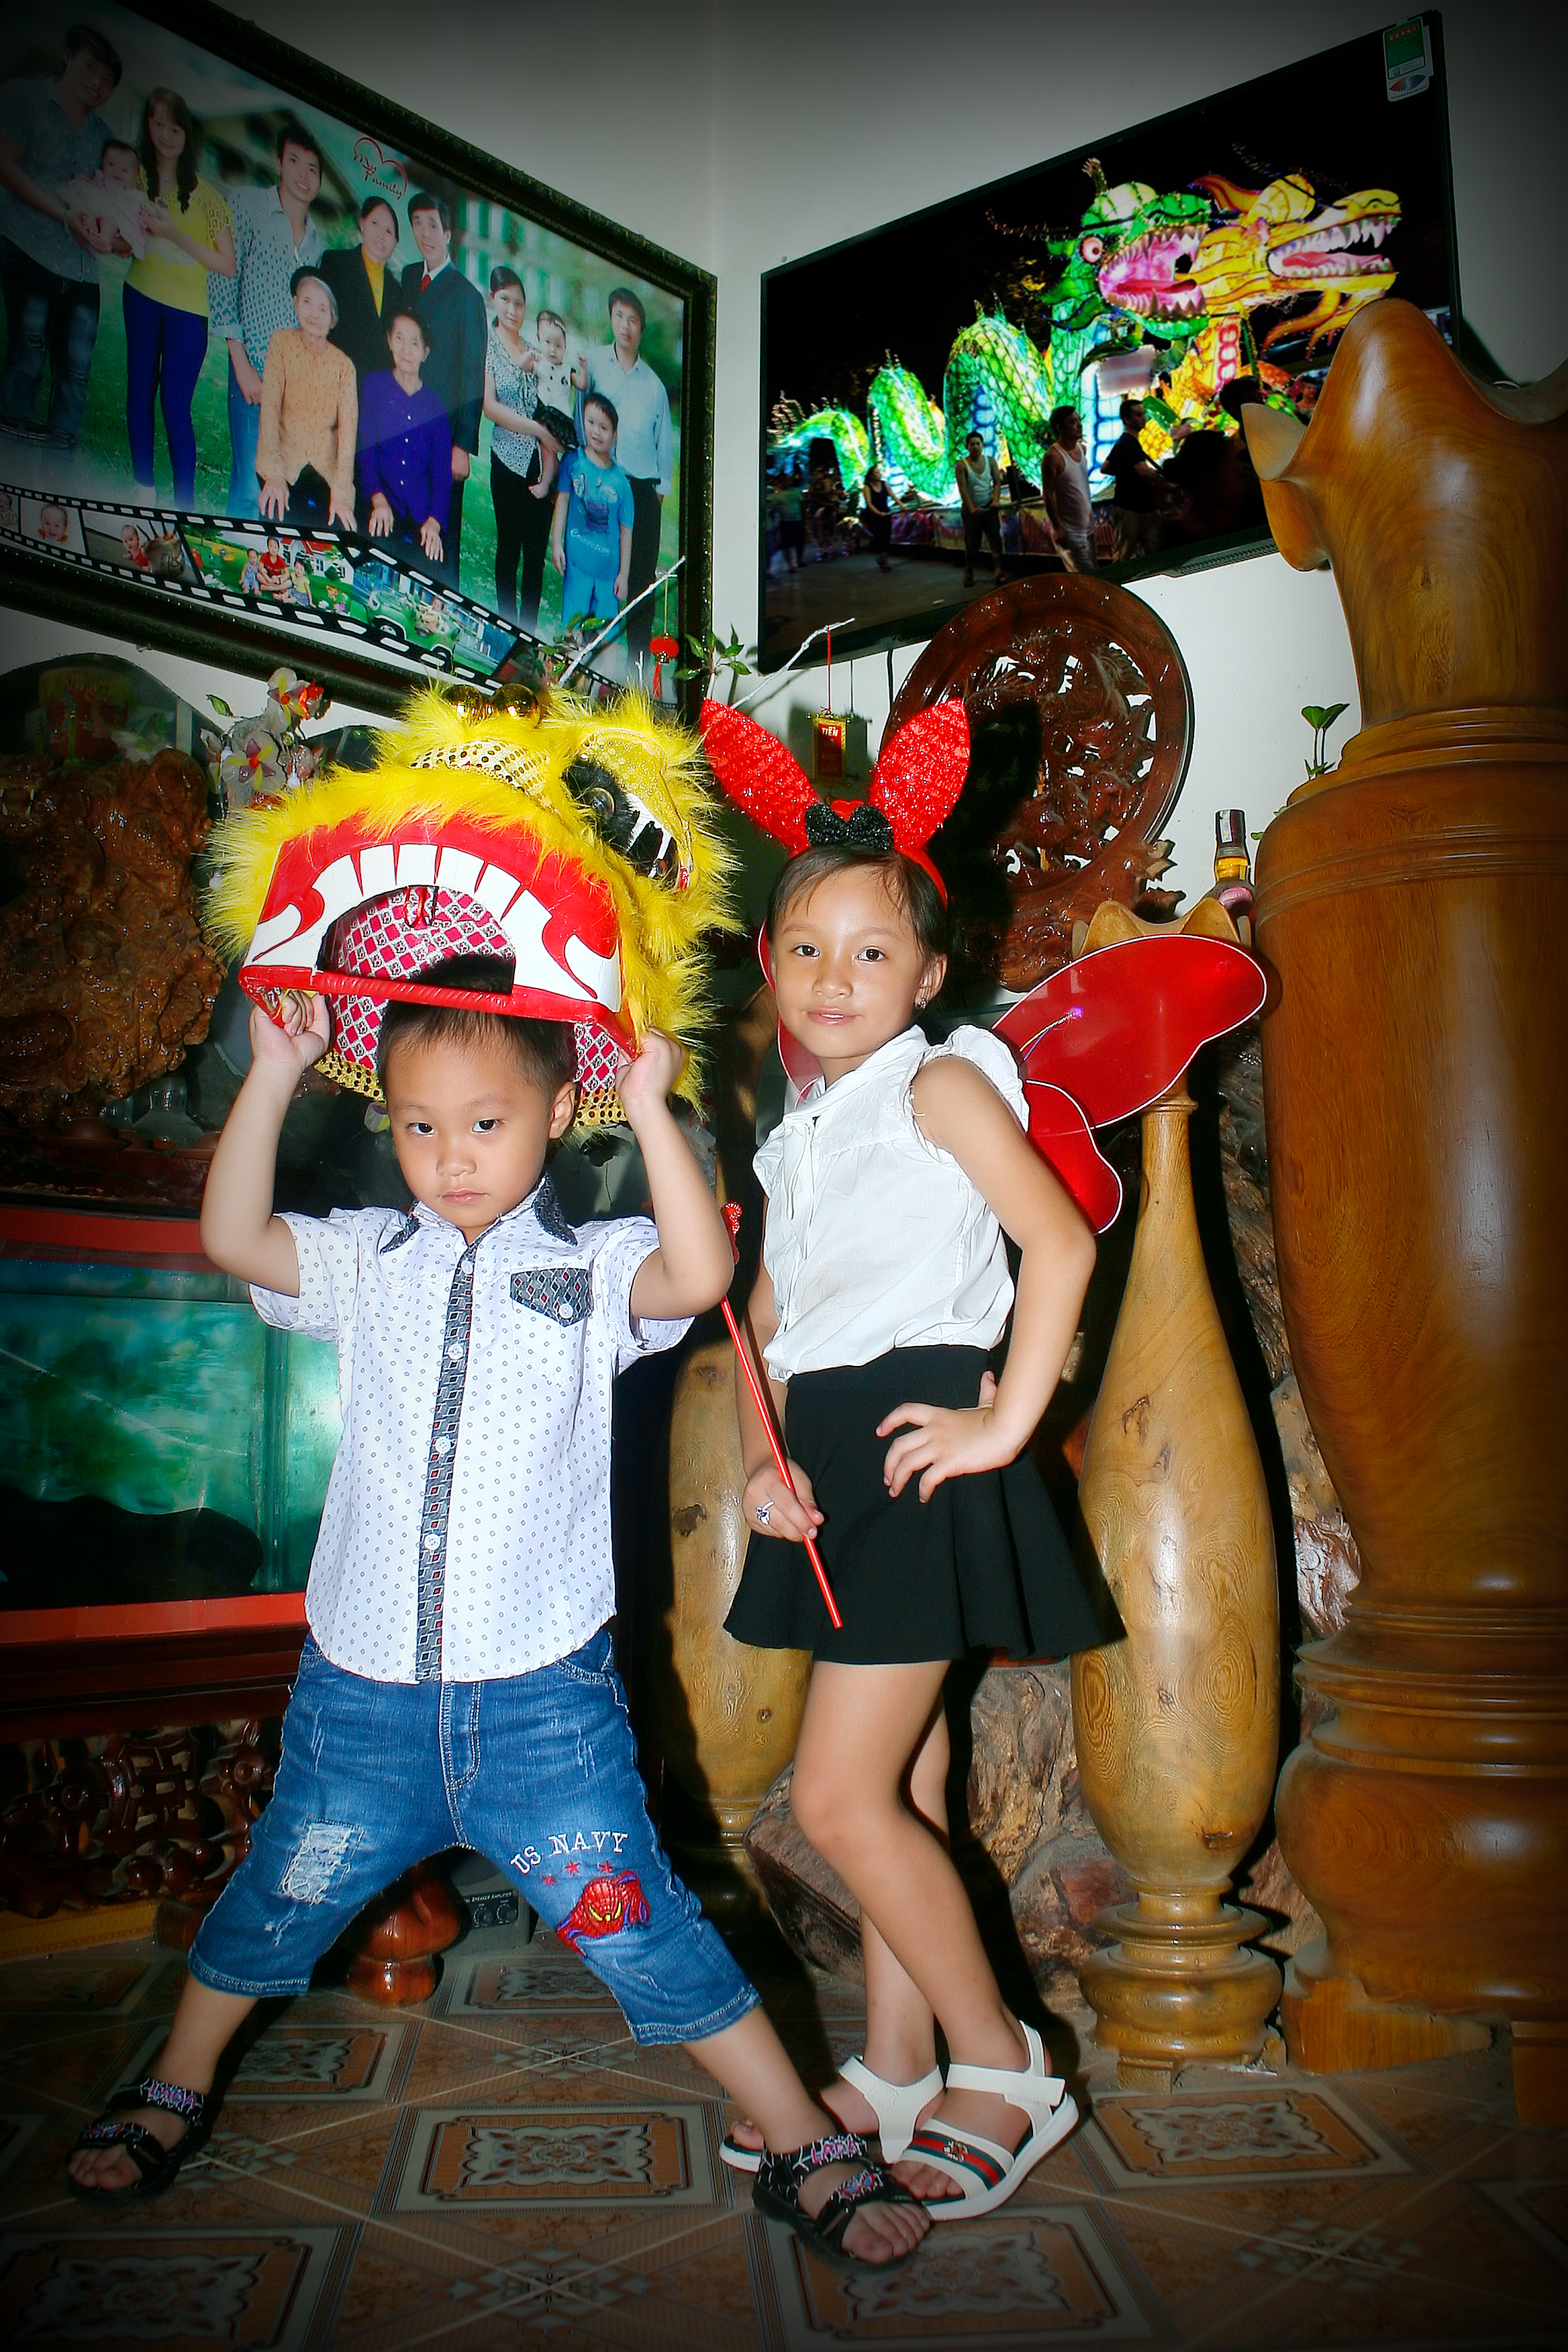
picture, facial expression, world, happy, interaction, fun, hat, leisure, toddler, child, event, party supply, shorts, sandal, recreation, party, room, vacation, costume, visual arts, entertainment, t shirt, picture frame, play, fictional character